Luba Crater Scientific Reserve

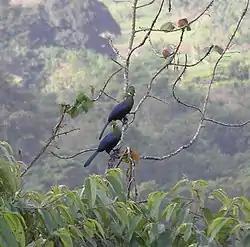
Yellow-billed turacos ("Tauraco macrorhynchus") on Bioko Island (least concern)

A Spanish expedition in 2007 from the Technical University of Madrid used ropes to climb down the near-vertical one-kilometer high walls of the crater. On the floor of the crater their guides had to hack a path through the dense jungle with machetes. The expedition collected over 2,000 specimens of plants and animals, including 250 different types of butterfly. Perhaps 100 of the species may be new to science.